Zugspitze

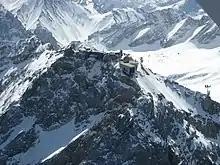
Aerial photograph of the summit

Since 1851 there has been a summit cross on the top of Zugspitze. The driving force behind the erection of a cross on the summit was the priest Christoph Ott. He was a keen meteorologist and whilst observing conditions from the Hoher Peißenberg mountain he saw the Zugspitze in the distance and was exercised by the fact that "the greatest prince of the Bavarian mountains raised its head into the blue air towards heaven, bare and unadorned, waiting for the moment when patriotic fervour and courageous determination would see that his head too was crowned with dignity."